Nozomi Watanabe

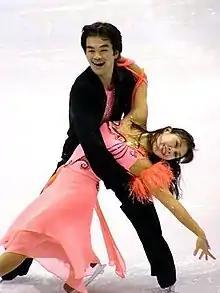
Watanabe and Kido at the 2004 NHK Trophy

is a Japanese former ice dancer. She regularly danced with Akiyuki Kido. They are the three time Japanese national champions. They placed 15th at the Torino Olympics.